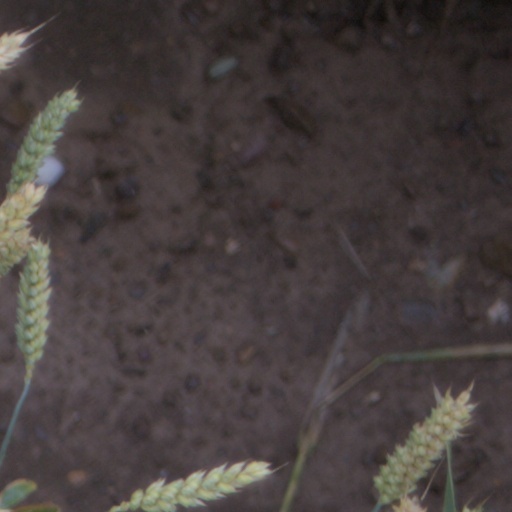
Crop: wheat